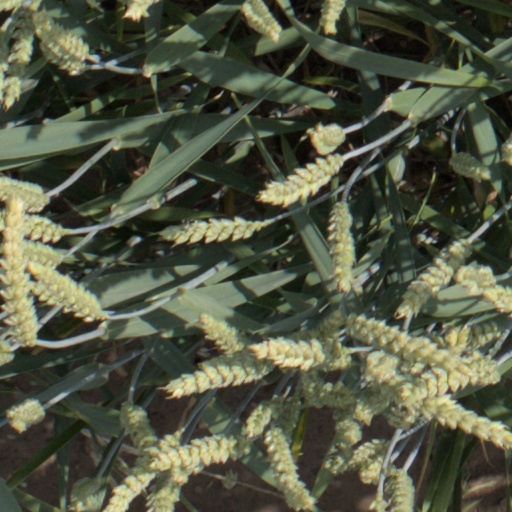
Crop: wheat